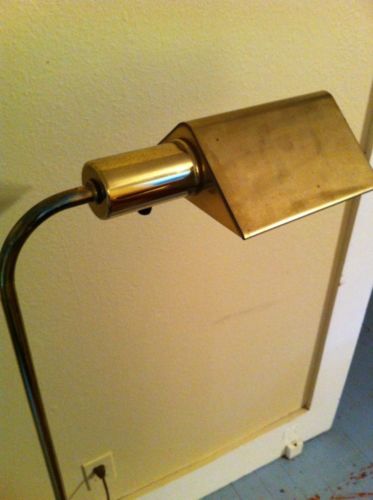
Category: lamp